Lal Ronger Duniya

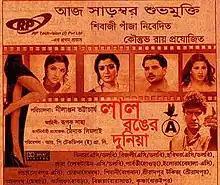

Lal Ronger Duniya is a 2008 Bengali drama film directed by Nilanjan Bhattacharya and produced by Kaustuv Roy. The film is based on a novel "Lal Ranger Prithibi" written by Rupak Saha. The film stars Debashree Roy as the protagonist. The film was a major debacle at box office.